Nargis Hameedullah

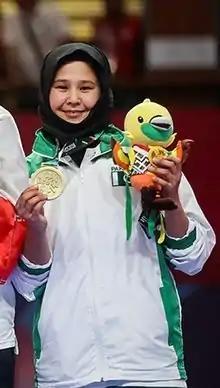
Nargis Hameedullah in the Asian Games Karate Classification Competition, 2018

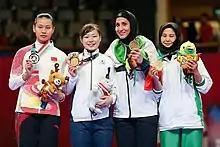
2018 Asian Games podium, Nargis in right

Nargis Hameedullah (born 15 December 1998; Quetta, Pakistan) is a Pakistani karateka who won the bronze medal in the kumite +68 kg event at the 2018 Asian Games. This was the first ever medal for Pakistan in Asian Games karate competitions.